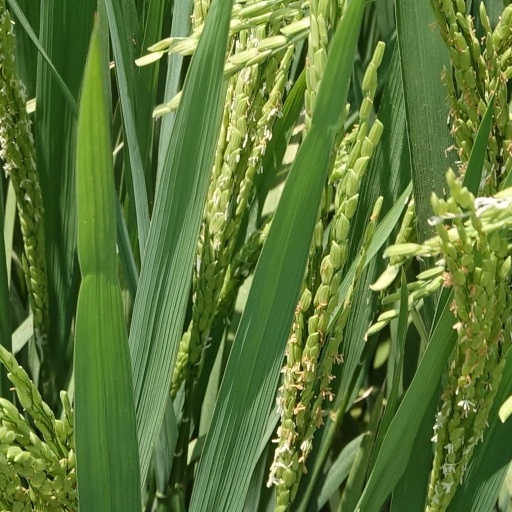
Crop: rice